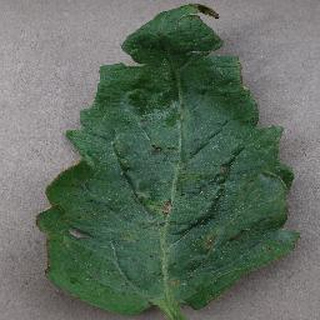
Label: tomato_bacterial_spot